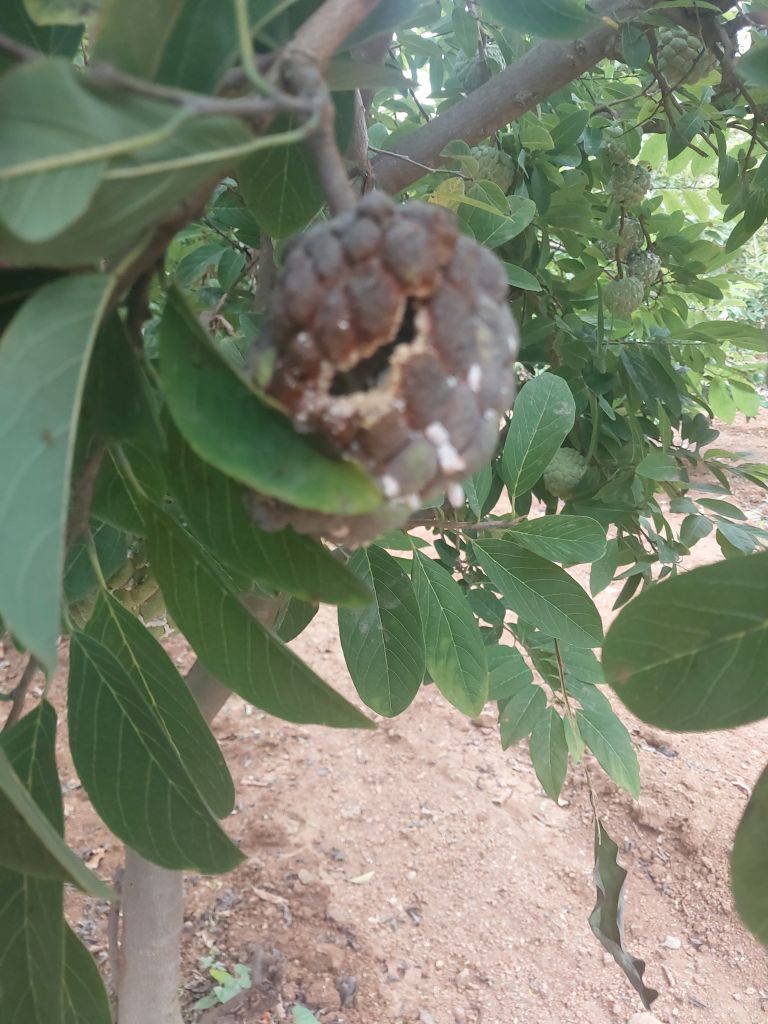
Disease label: Blank Canker